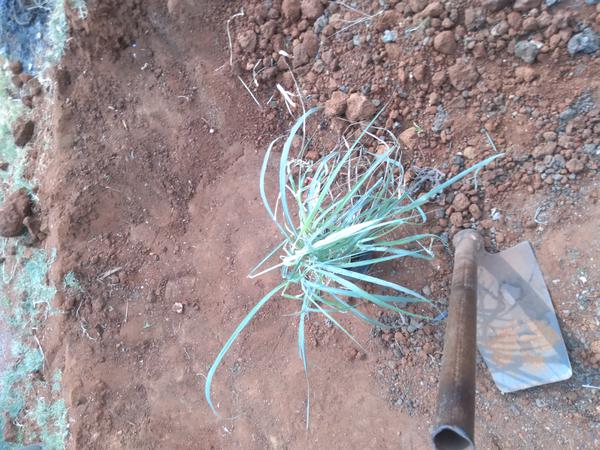
Plant: Lemon_grass